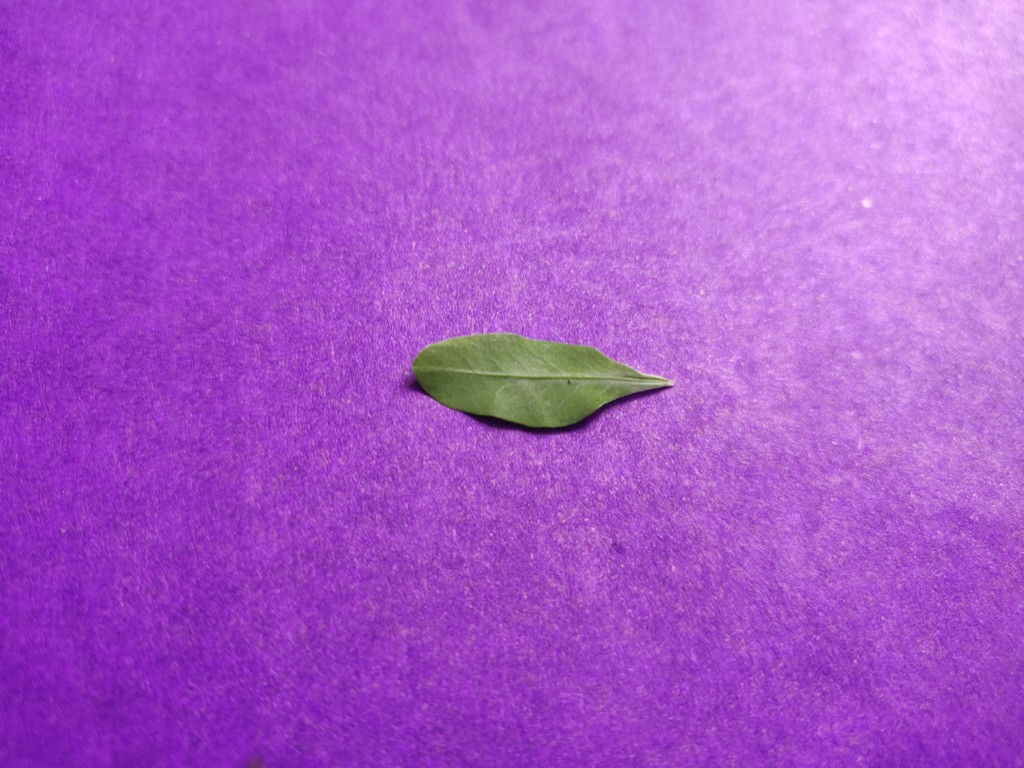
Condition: Healthy
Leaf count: single
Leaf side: front